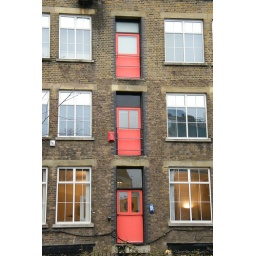
Old warehouse building by Pheonix Garden, London